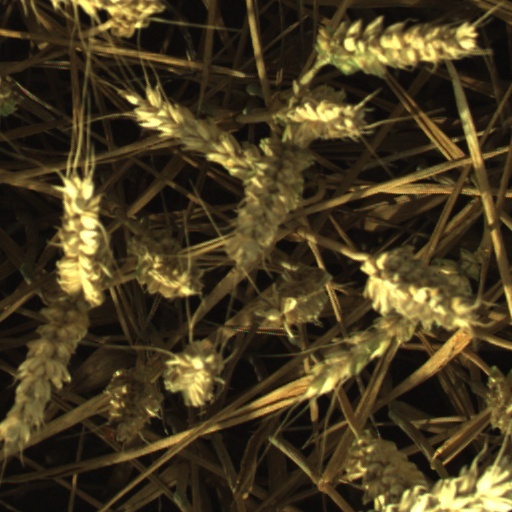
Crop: wheat